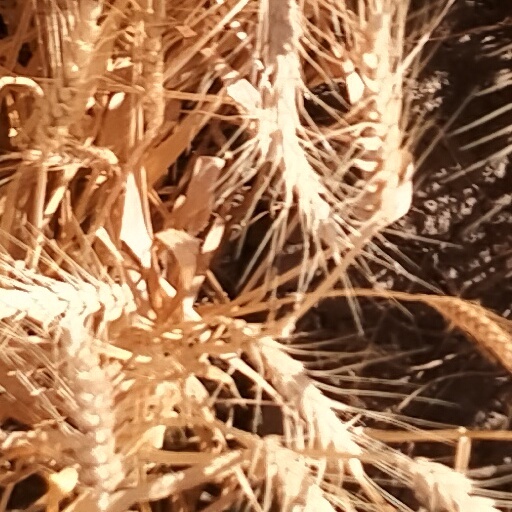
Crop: wheat